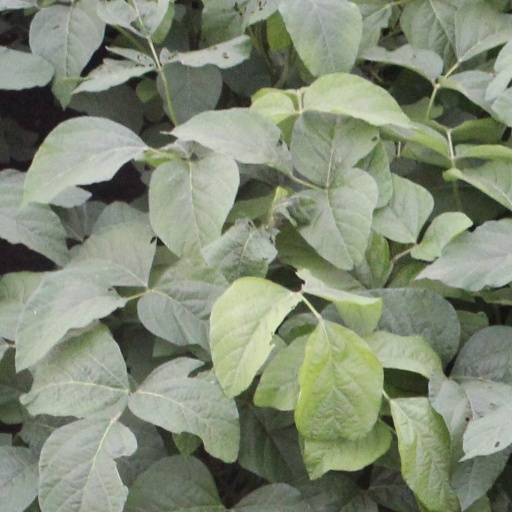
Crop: soybean